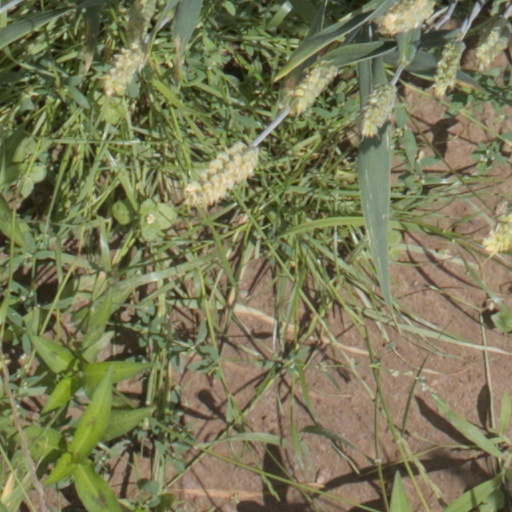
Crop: wheat